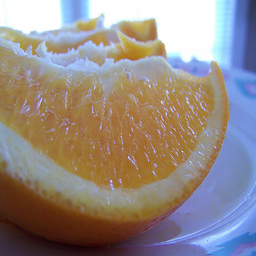
Label: Orange